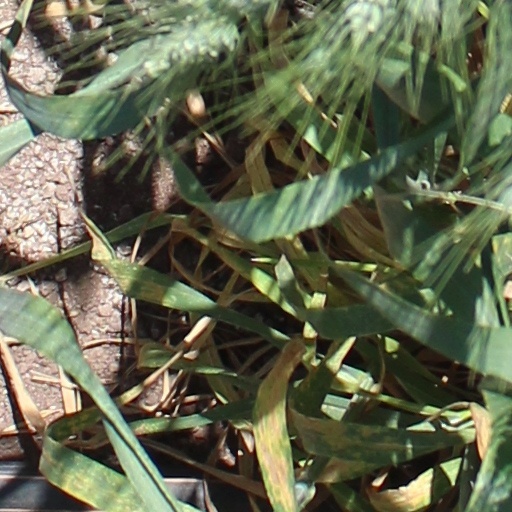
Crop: wheat